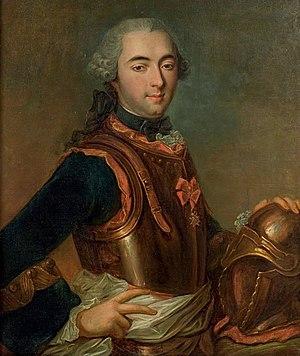
Gaston Pierre de Lévis-Mirepoix (1699-1757)
Cette page recense, par règne ou mandat politique, les personnalités élevées à la dignité de maréchal de France, grand office de la couronne de France, leur portrait et leurs armoiries.
Gaston-Pierre-Charles de Lévis-Lomagne, marquis puis duc de Mirepoix, comte de Terride, vicomte de Gimois, « maréchal de la Foi », est un aristocrate et militaire français né à Belleville dans le diocèse de Toul en Lorraine le 2 décembre 1699 et mort le 24 septembre 1757 à Montpellier.